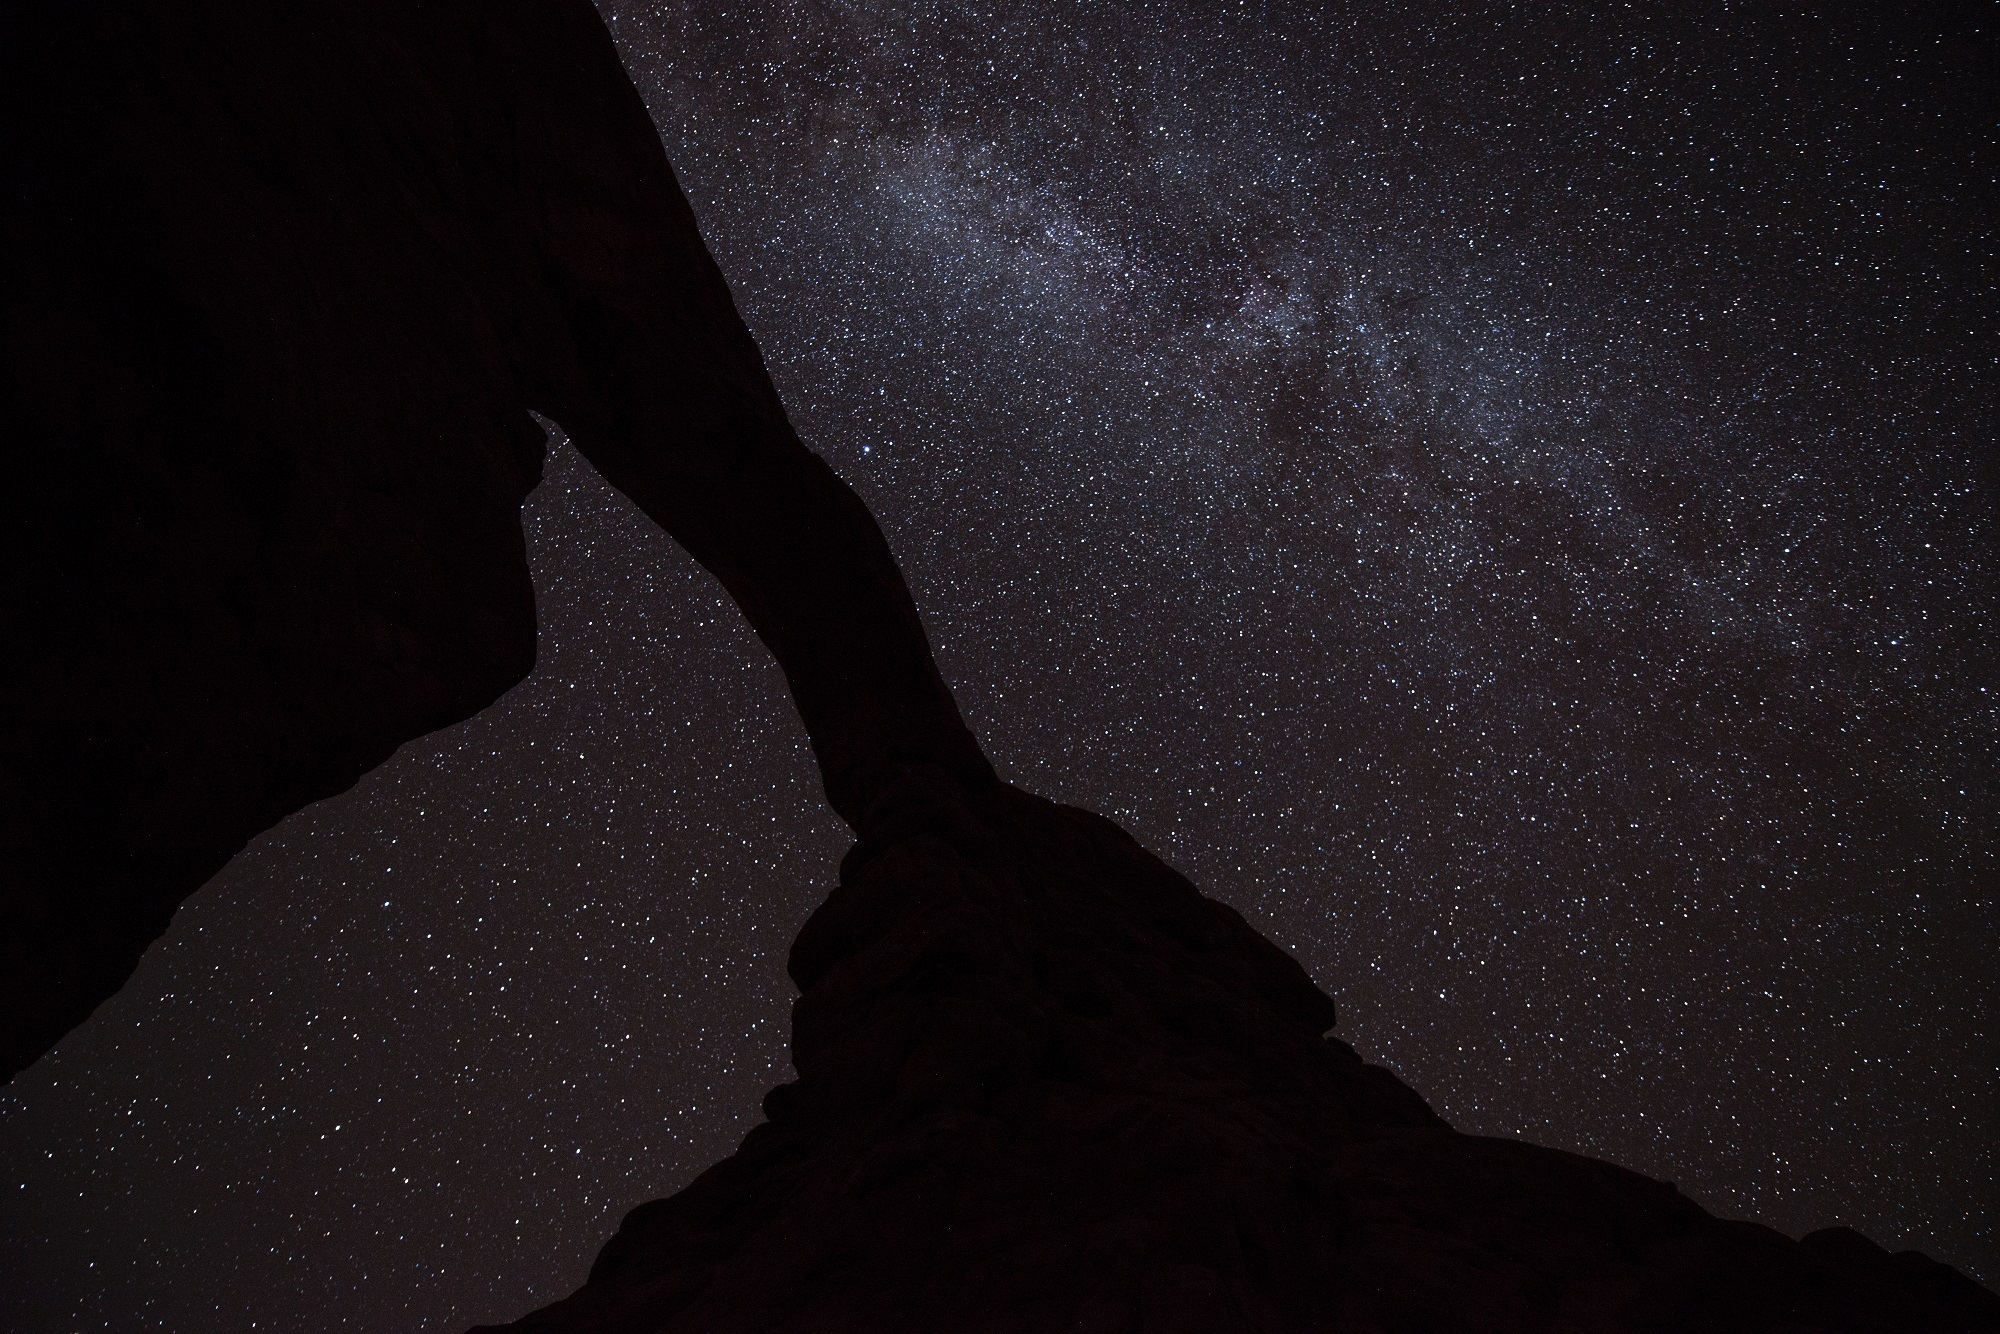
landscape, rock, wilderness, silhouette, light, sky, night, star, milky way, cosmos, view, atmosphere, stone, formation, scenic, natural, scenery, usa, america, darkness, galaxy, moonlight, erosion, outer space, outdoors, astronomy, geology, stars, utah, arches national park, screenshot, sandstone arch, turret arch, astronomical object